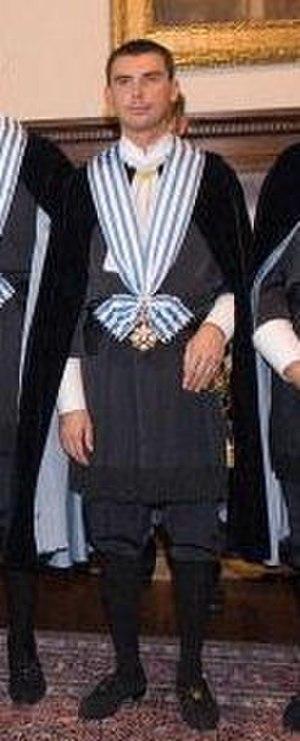
Alessandro Mancini, né le 4 octobre 1975 à Saint-Marin, est un homme politique saint-marinais. Il est capitaine-régent, conjointement avec Alessandro Rossi, du 1ᵉʳ avril au 1ᵉʳ octobre 2007 et avec Grazia Zafferani depuis le 1ᵉʳ avril 2020. Il est membre du Parti des socialistes et des démocrates.